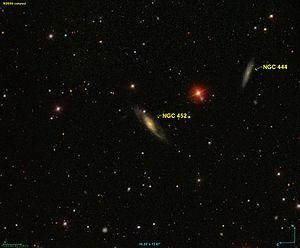
Image créée à l'aide du logiciel Aladin Sky Atlas du Centre de Données astronomiques de Strasbourg et des données de SDSS (Sloan Digital Sky Survey).
NGC 452 est une galaxie spirale barrée située dans la constellation des Poissons à environ 222 millions d'années-lumière de la Voie lactée. Elle a été découverte par l'astronome britannique John Herschel en 1827.